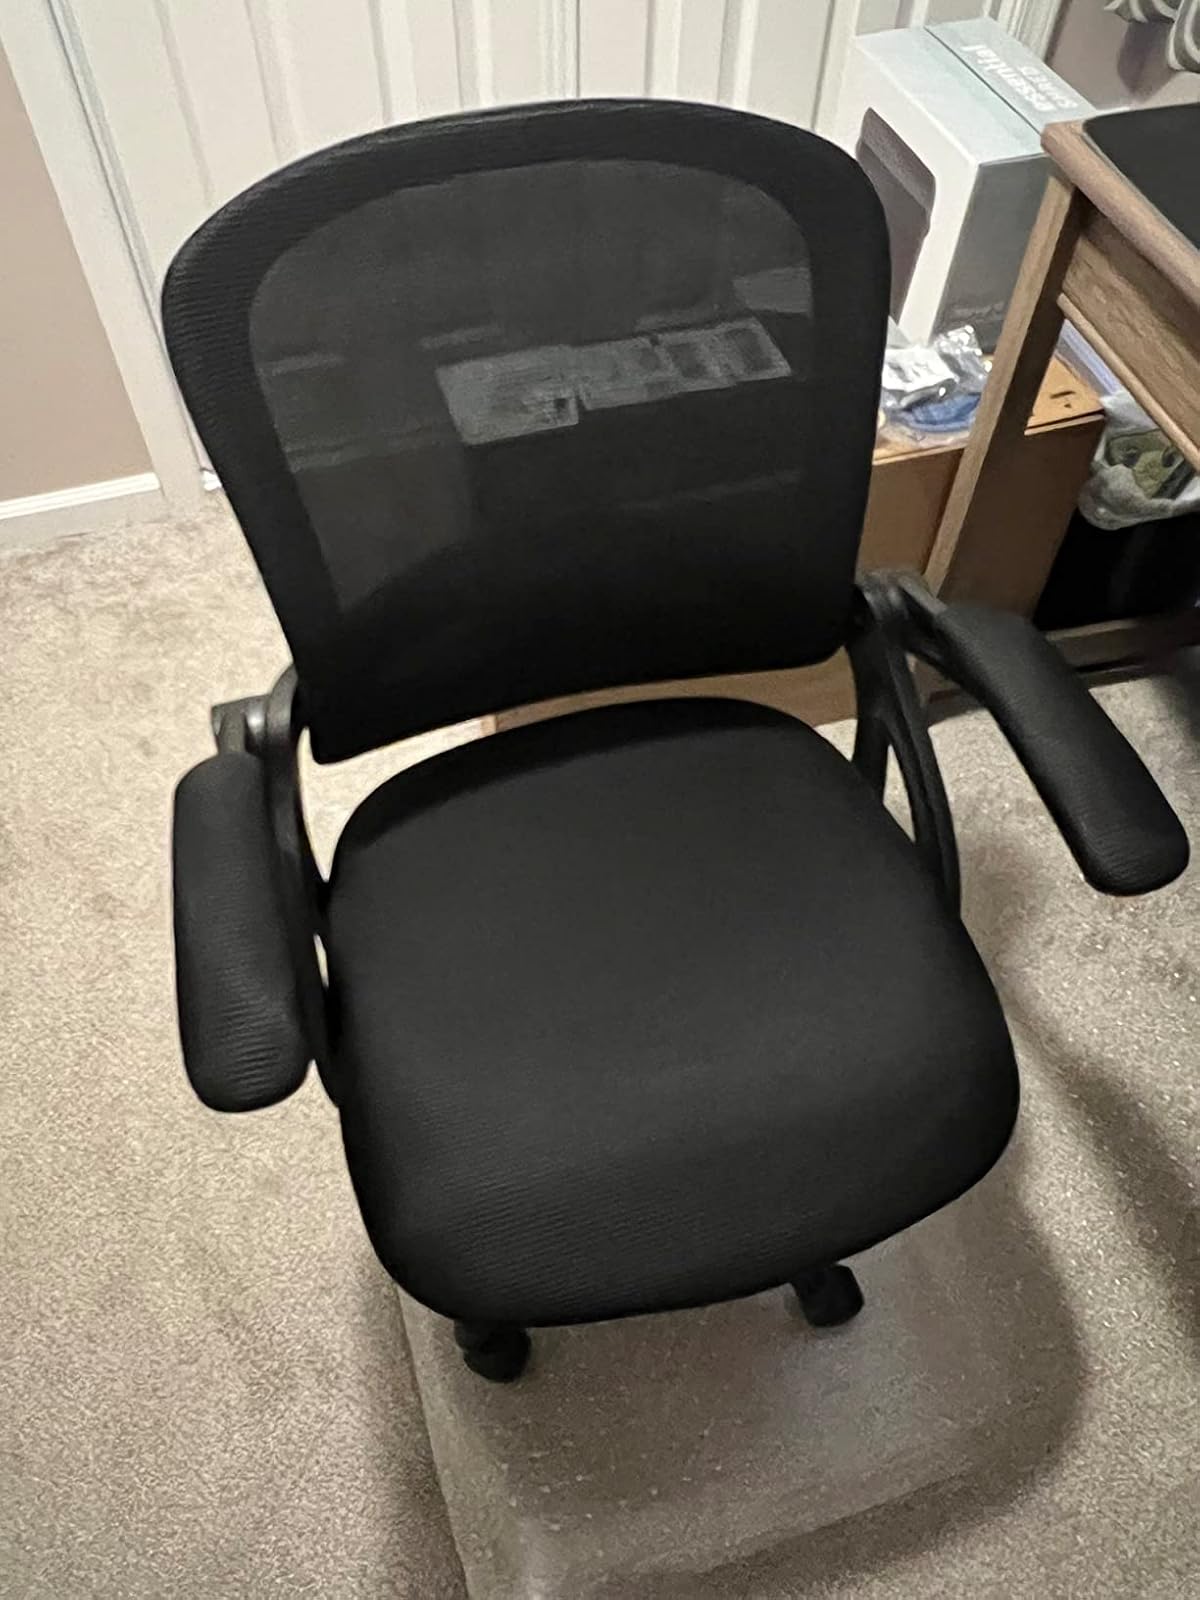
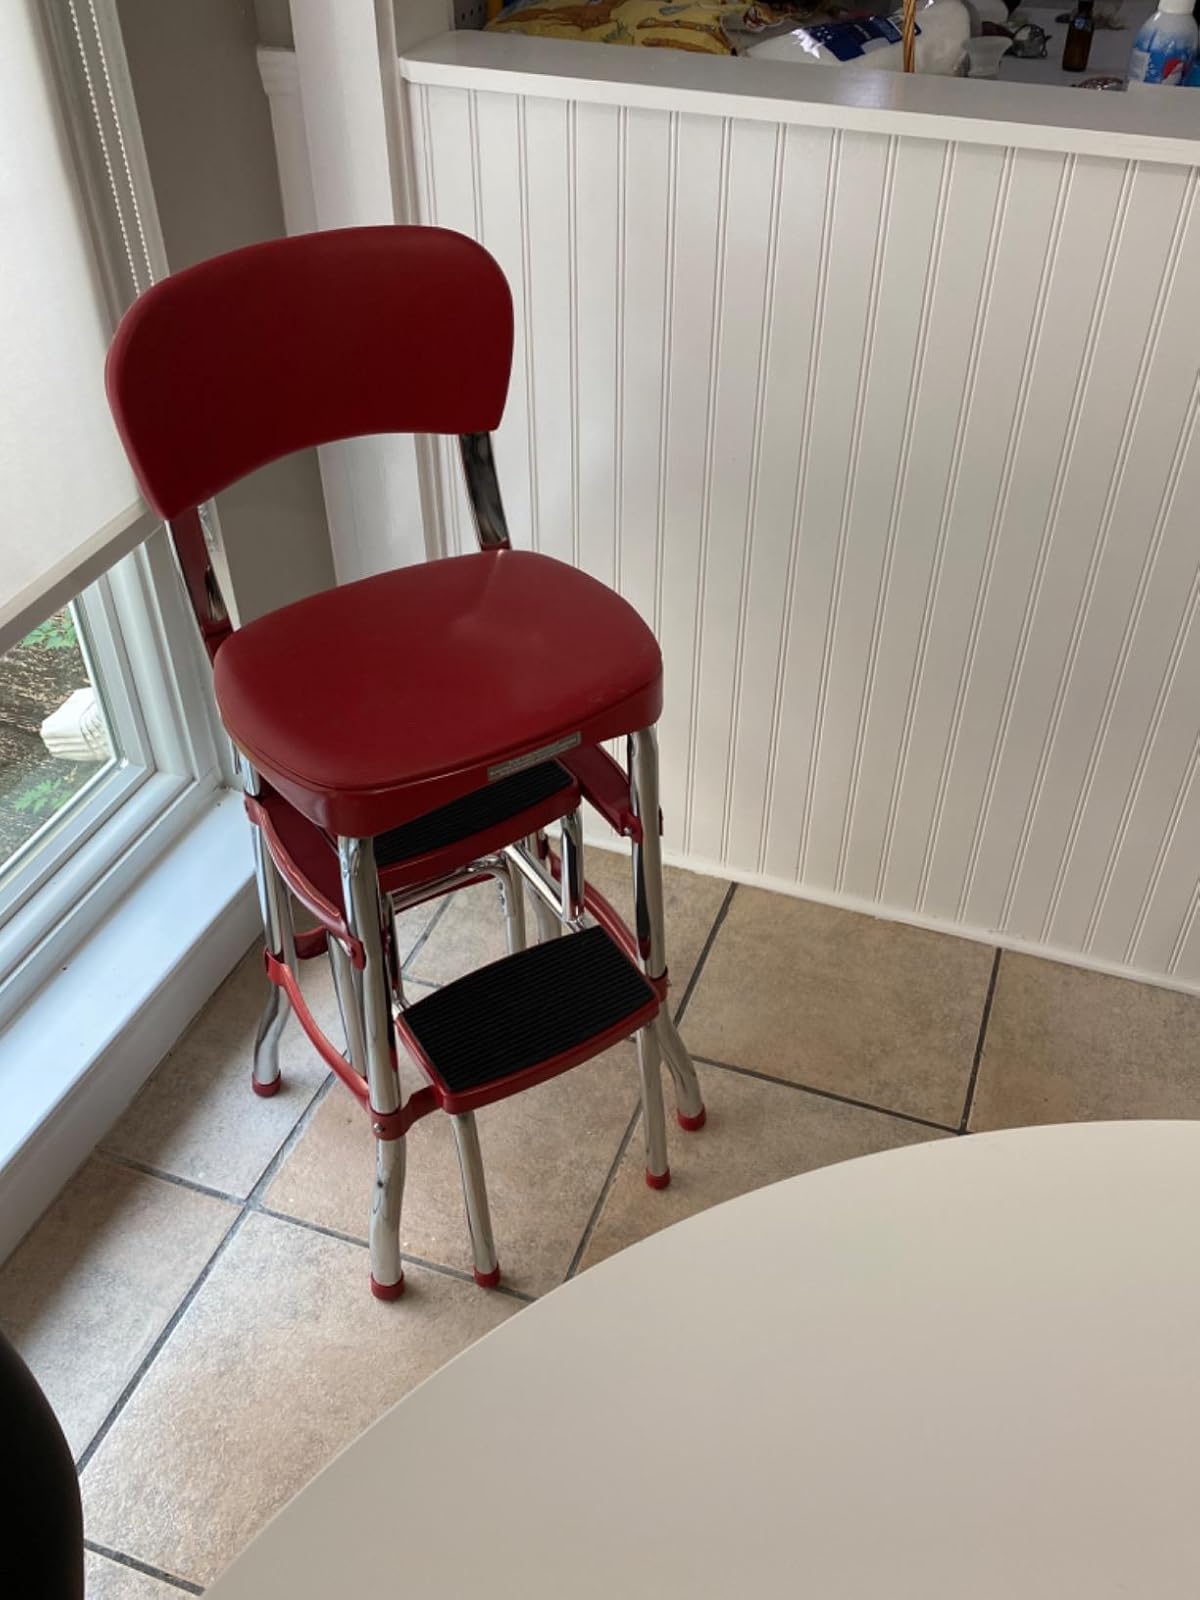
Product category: items_chair
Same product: no